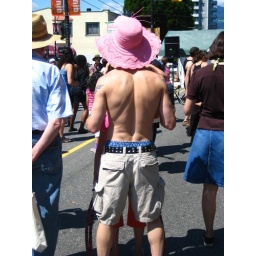
dude in a pink hat